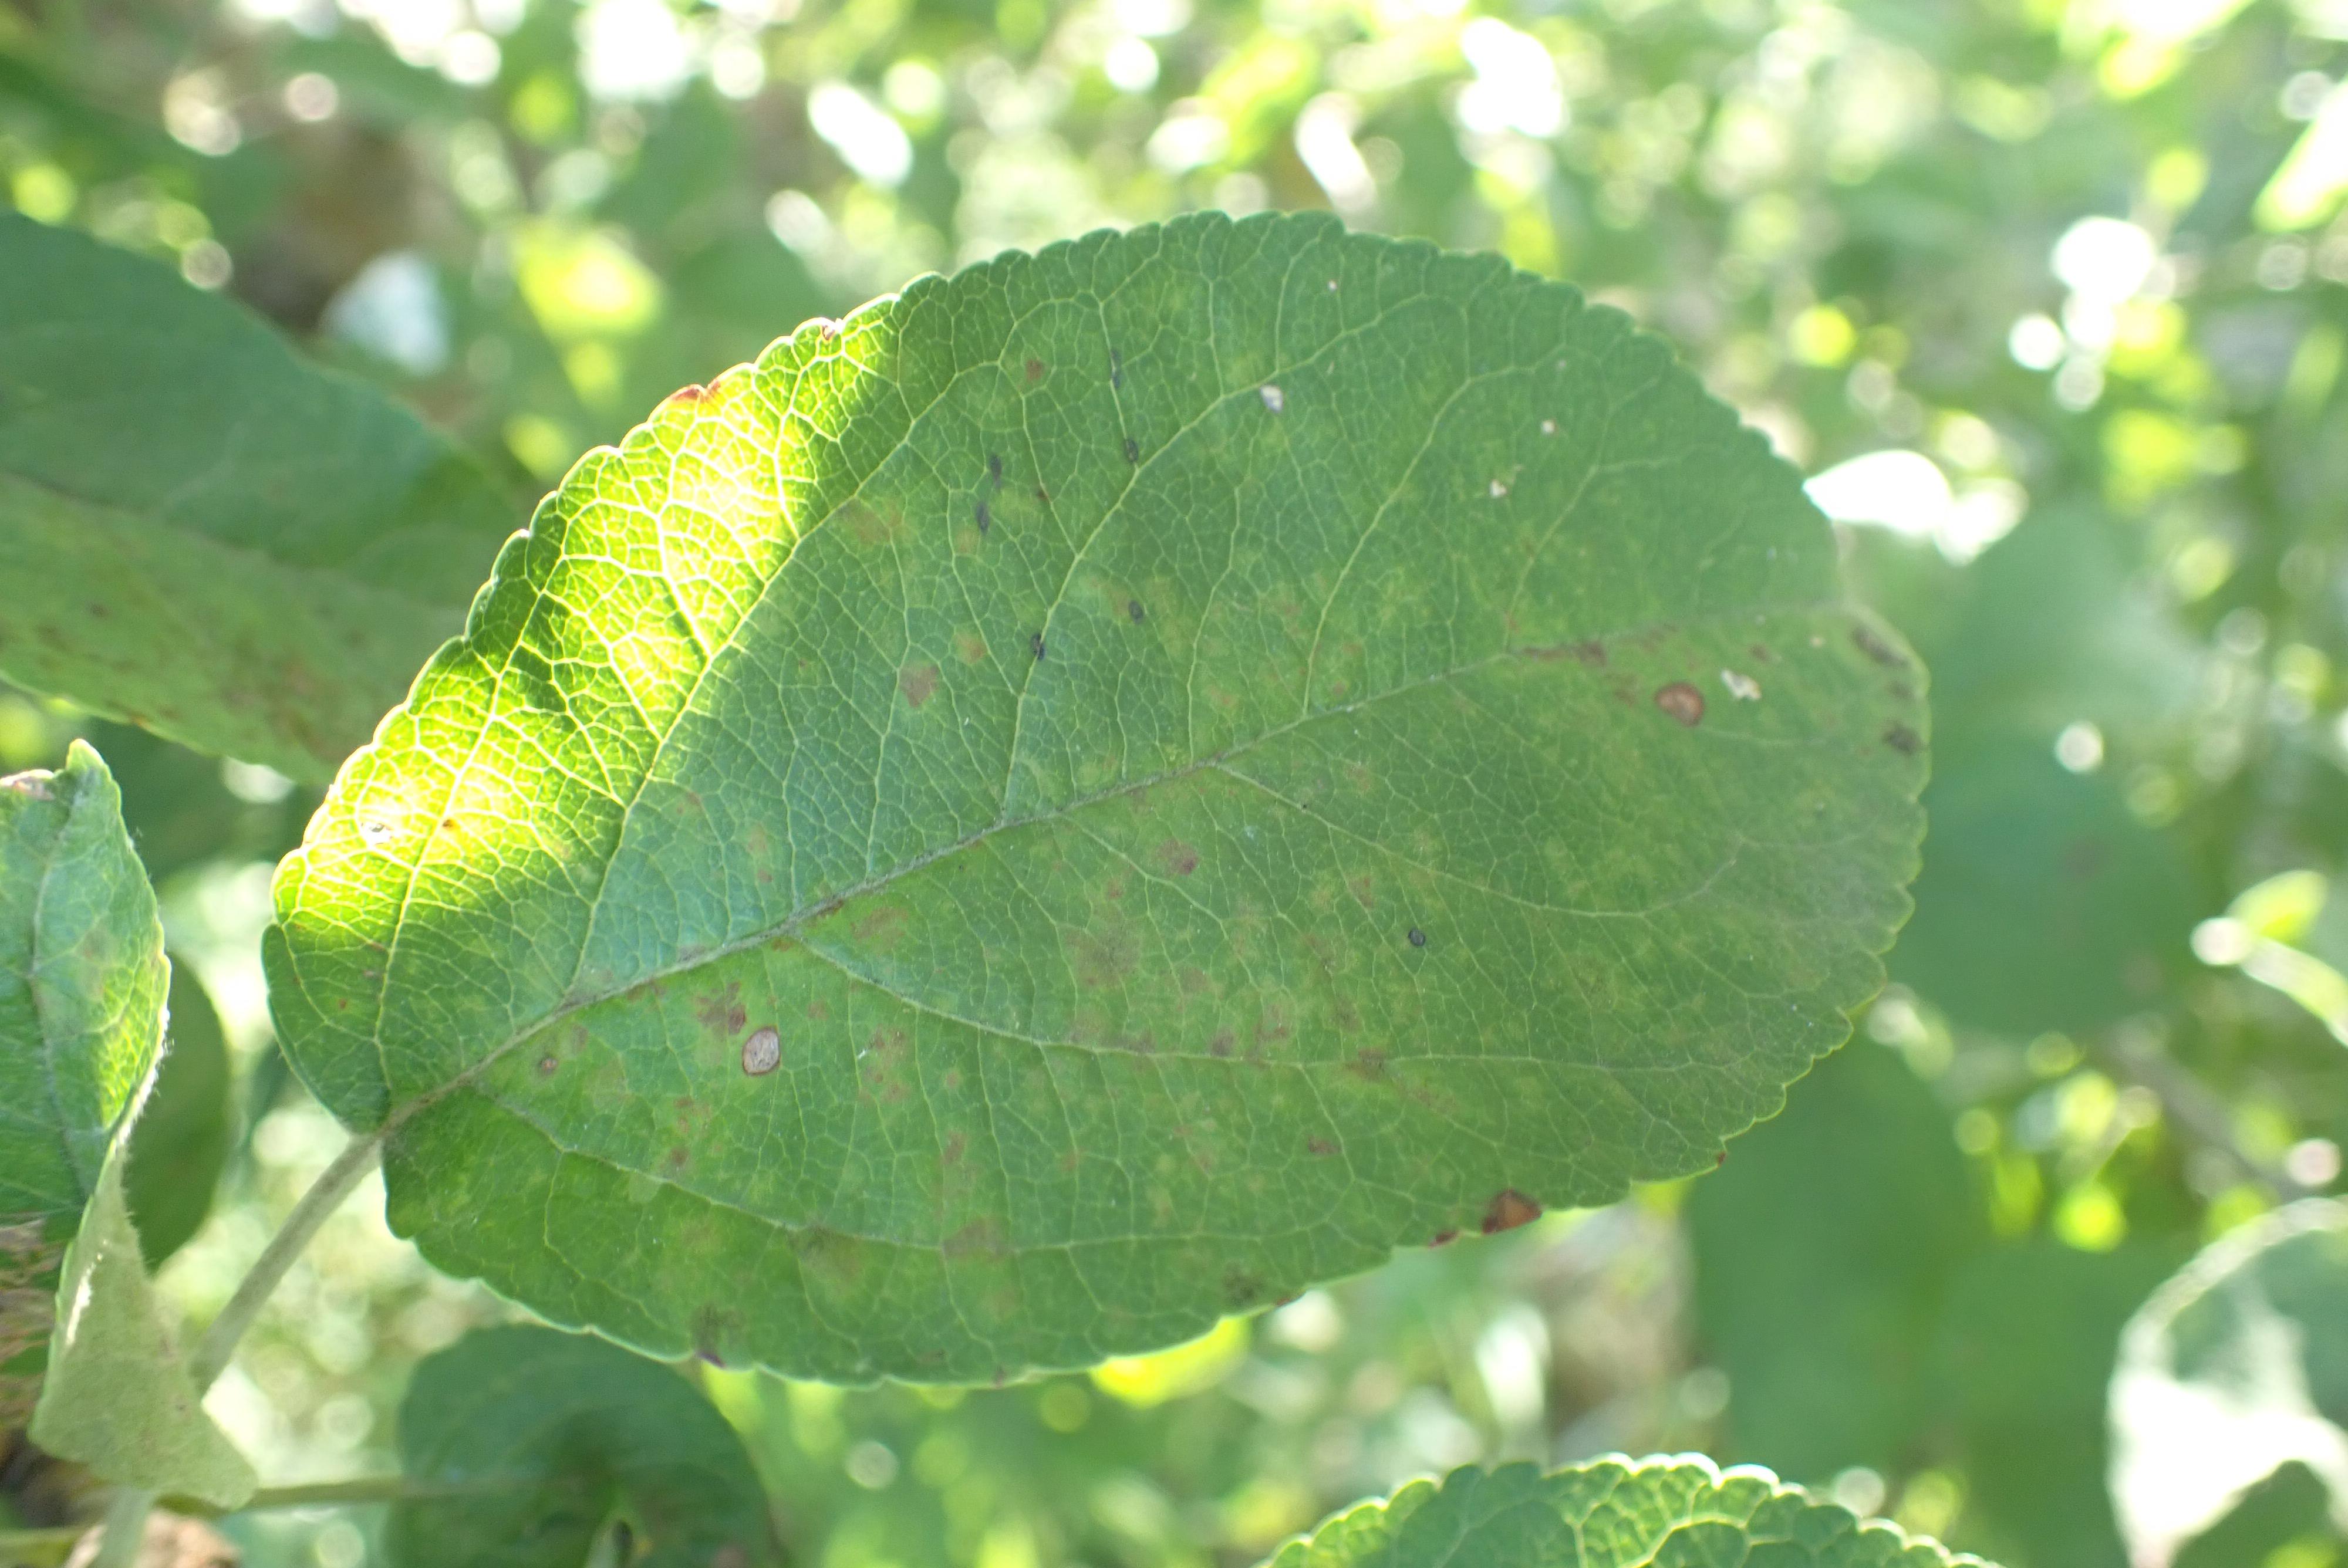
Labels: scab, frog_eye_leaf_spot